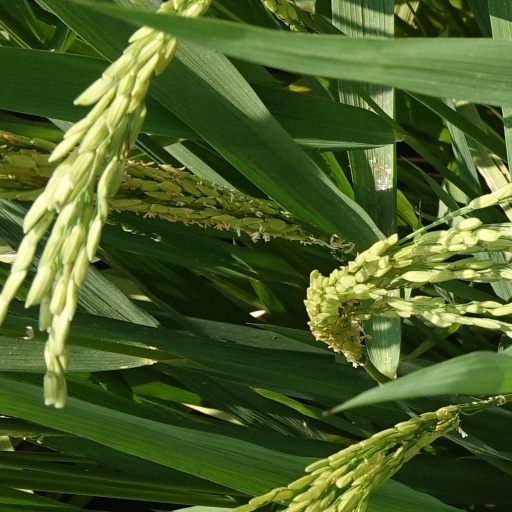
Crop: rice